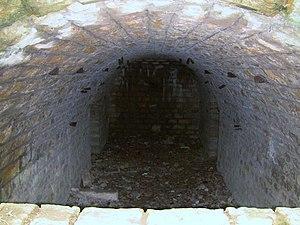
L'intérieur de la traverse-abri III de la batterie ouest du fort de pLanoise, à Besançon (Doubs, France).
Le fort de Planoise, appelé brièvement le fort Moncey, est un ensemble de fortifications militaires bisontines de type Séré de Rivières dont l'ouvrage le plus important est le fort principal situé au centre d'un véritable môle, regroupant plusieurs abris, des chemins de traverses ainsi que quatre grandes batteries annexes utilisées pour le stockage de poudre, le casernement et l'usage de mortiers. L'ensemble fortifié fut bâti à Besançon, en France, entre 1877 et 1892 dans le but de protéger le pont d'Avanne-Aveney interdisant les routes de Dijon et de Lyon, plusieurs voies ferrées capitales ainsi que pour soutenir de nombreuses batteries de la ville.